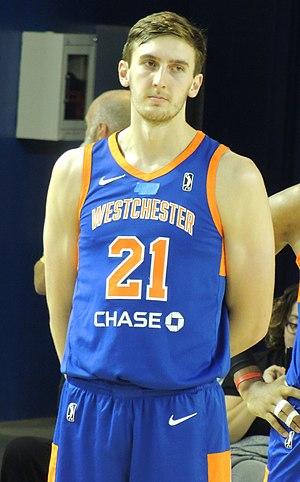
Luke Francis Kornet, né le 15 juillet 1995 à Lexington, Kentucky, est un joueur américain de basket-ball. Il évolue au poste d'ailier fort ou de pivot.